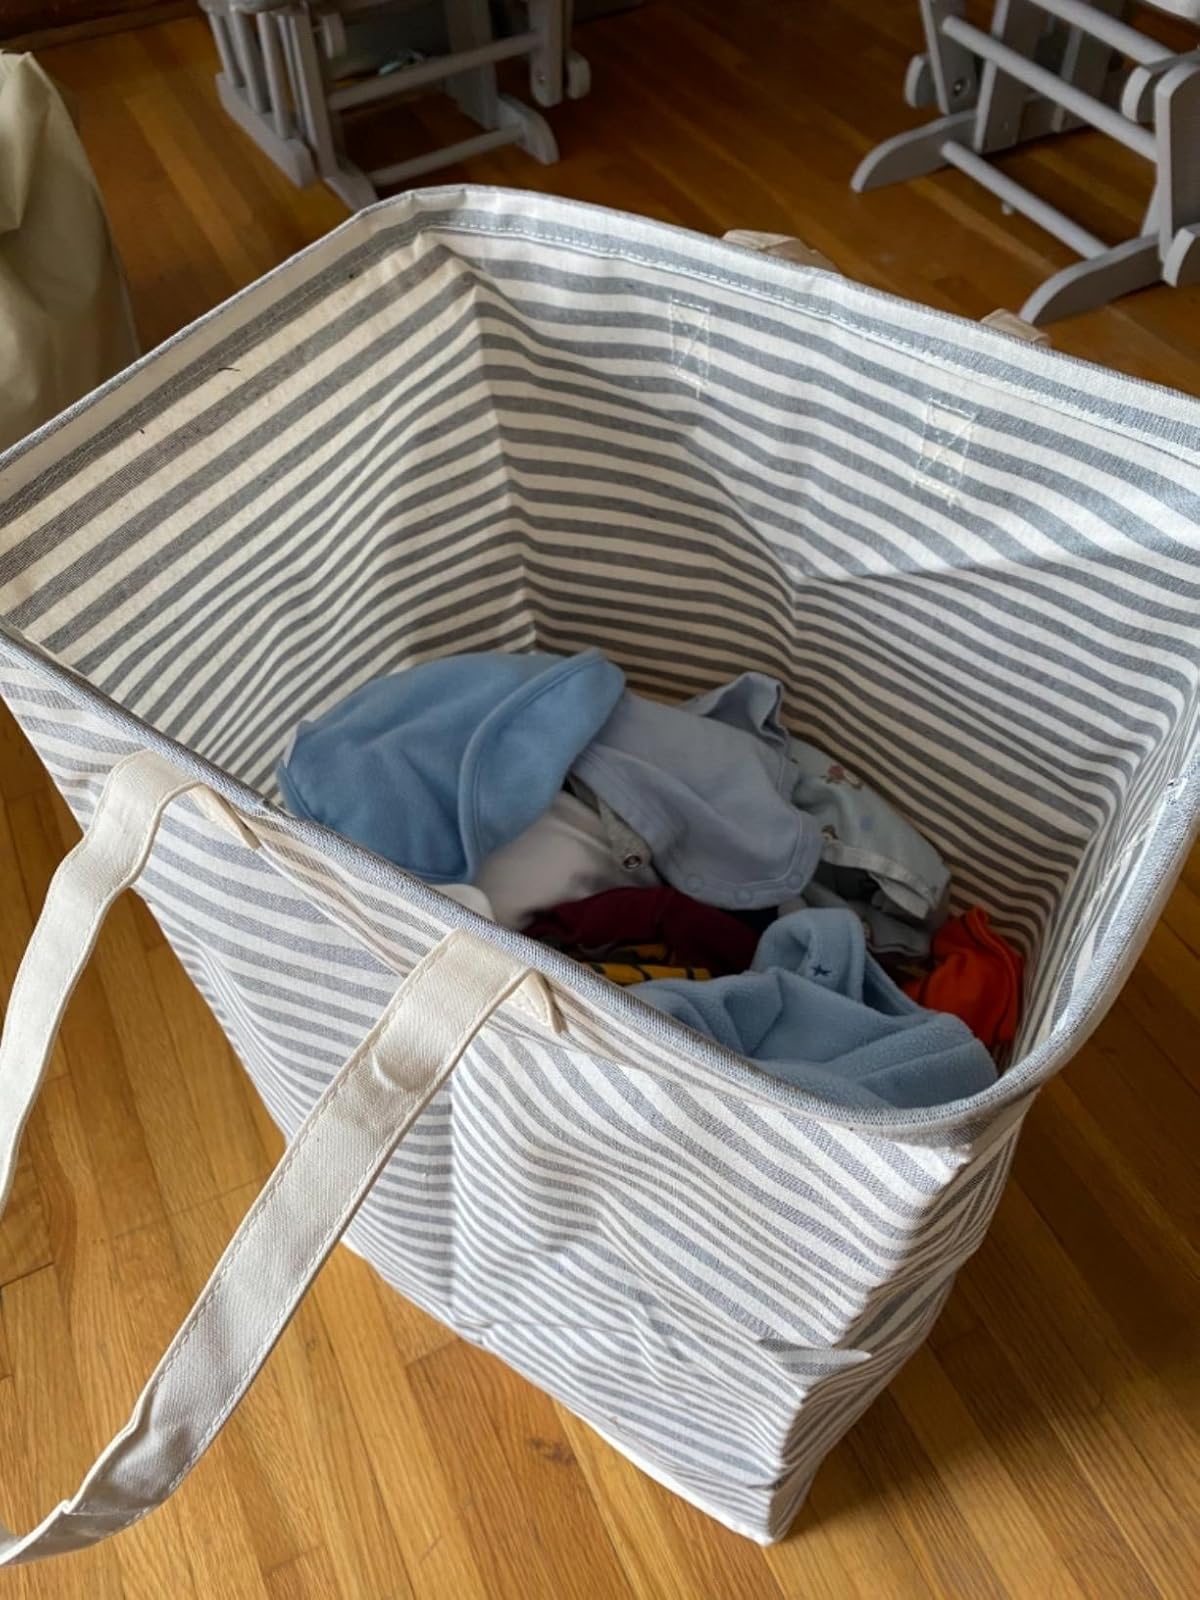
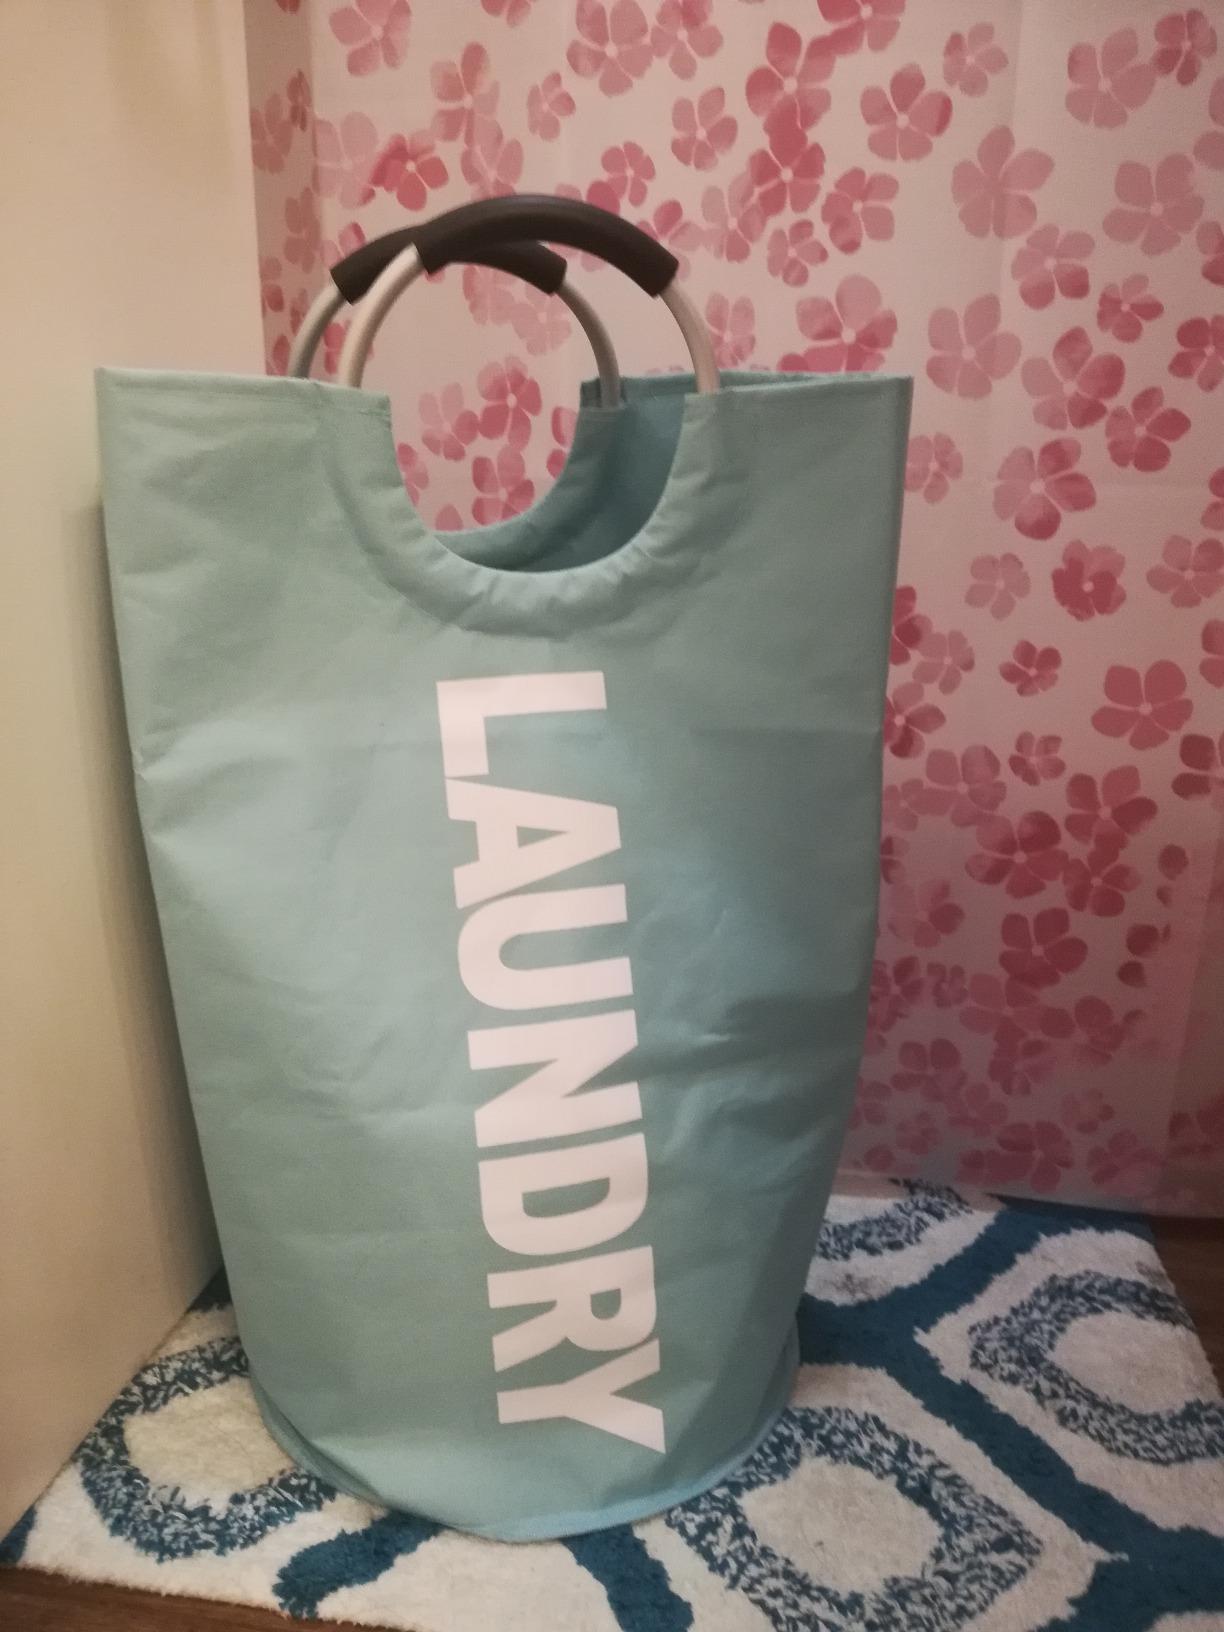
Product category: items_hamper
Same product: no